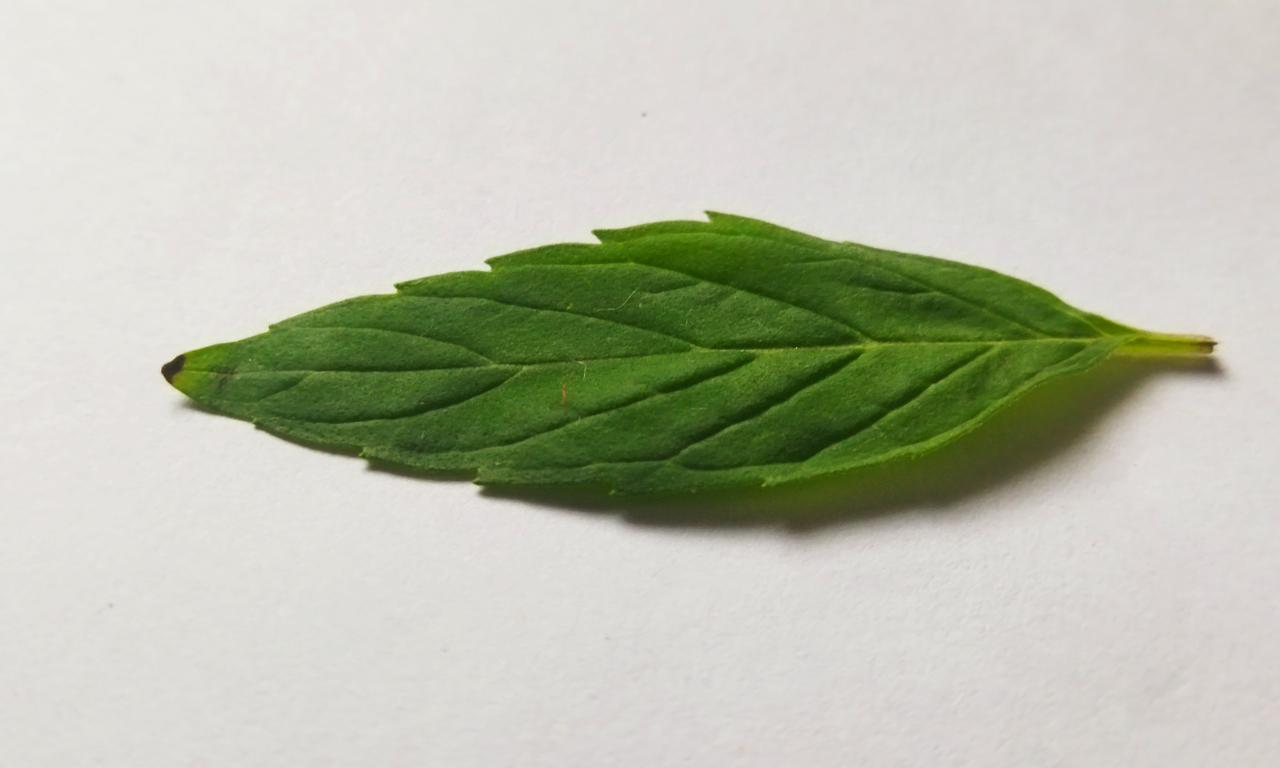
Label: Fresh